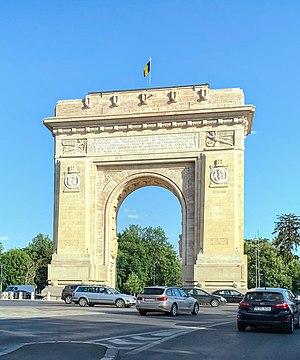
Bucarest, L'Arc de Triomphe This is a photo of a historic monument in București, classified with number B-II-m-A-18001